Spanish language in California

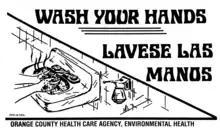
Bilingual English/Spanish Orange County public health notice.

The redistricting processes of 225 (out of 482) cities in California are required to be conducted in both English and Spanish.